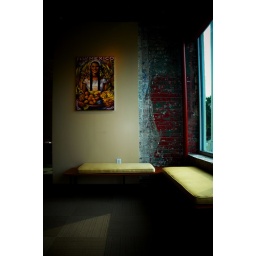
girl in window